Cosquín en Japón

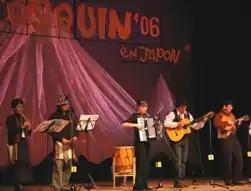
Cosquín en Japón 2006

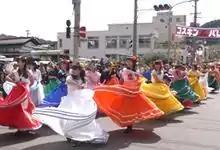
Opening-day parade for 2005

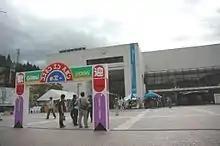
Event area at Kawamata Central Public Hall

In 1955, , a resident of Kawamata and Argentinian folk enthusiast, formed Norte Japón, otherwise known as the . In 1975, the Alliance held the first Cosquín en Japón event at the , with 13 amateur groups performing.